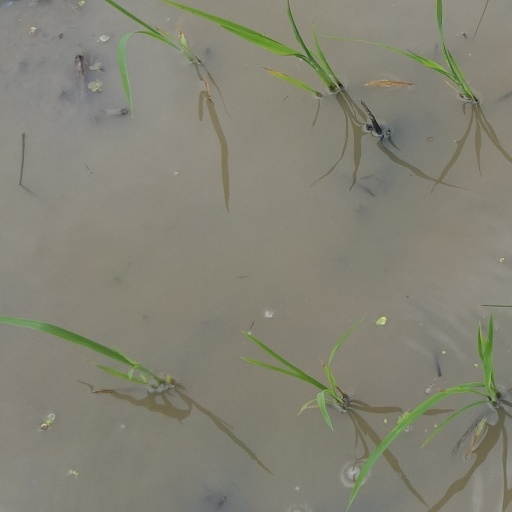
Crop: rice